Trams in Geelong

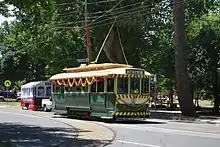
Geelong No. 30, now Ballarat No. 13, at Lake Wendouree, Ballarat

The original fleet of Geelong trams was made up of seven single-truck cars, with bodies made by Duncan & Fraser of Adelaide using Brush trucks. They were assembled in the depot in Corio Terrace (now called Brougham Street). There were also four non-powered trailer cars.